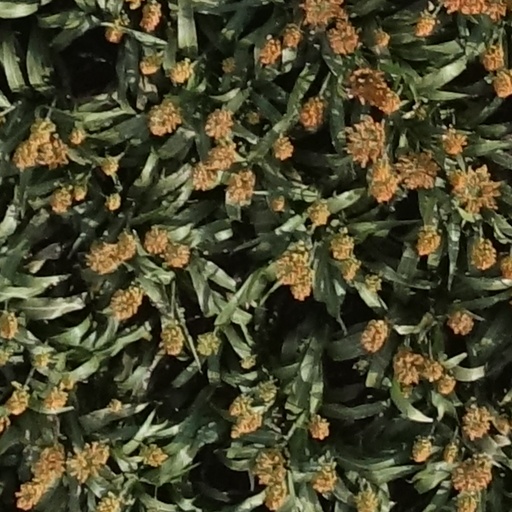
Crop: sorghum